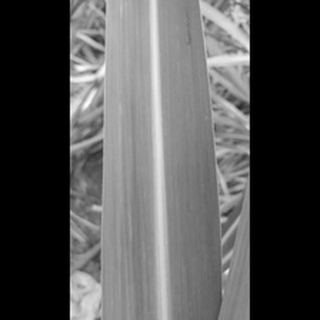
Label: healthy_sugarcane